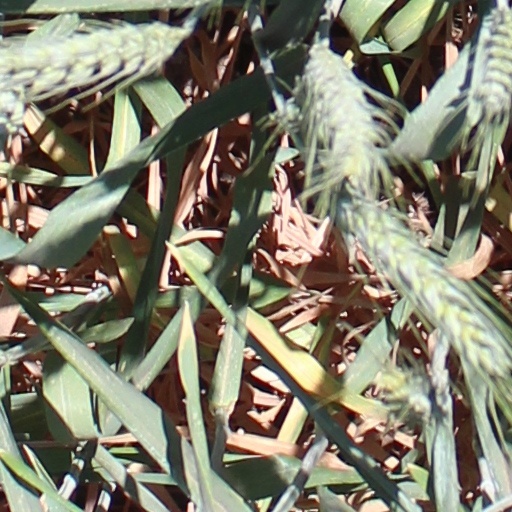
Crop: wheat